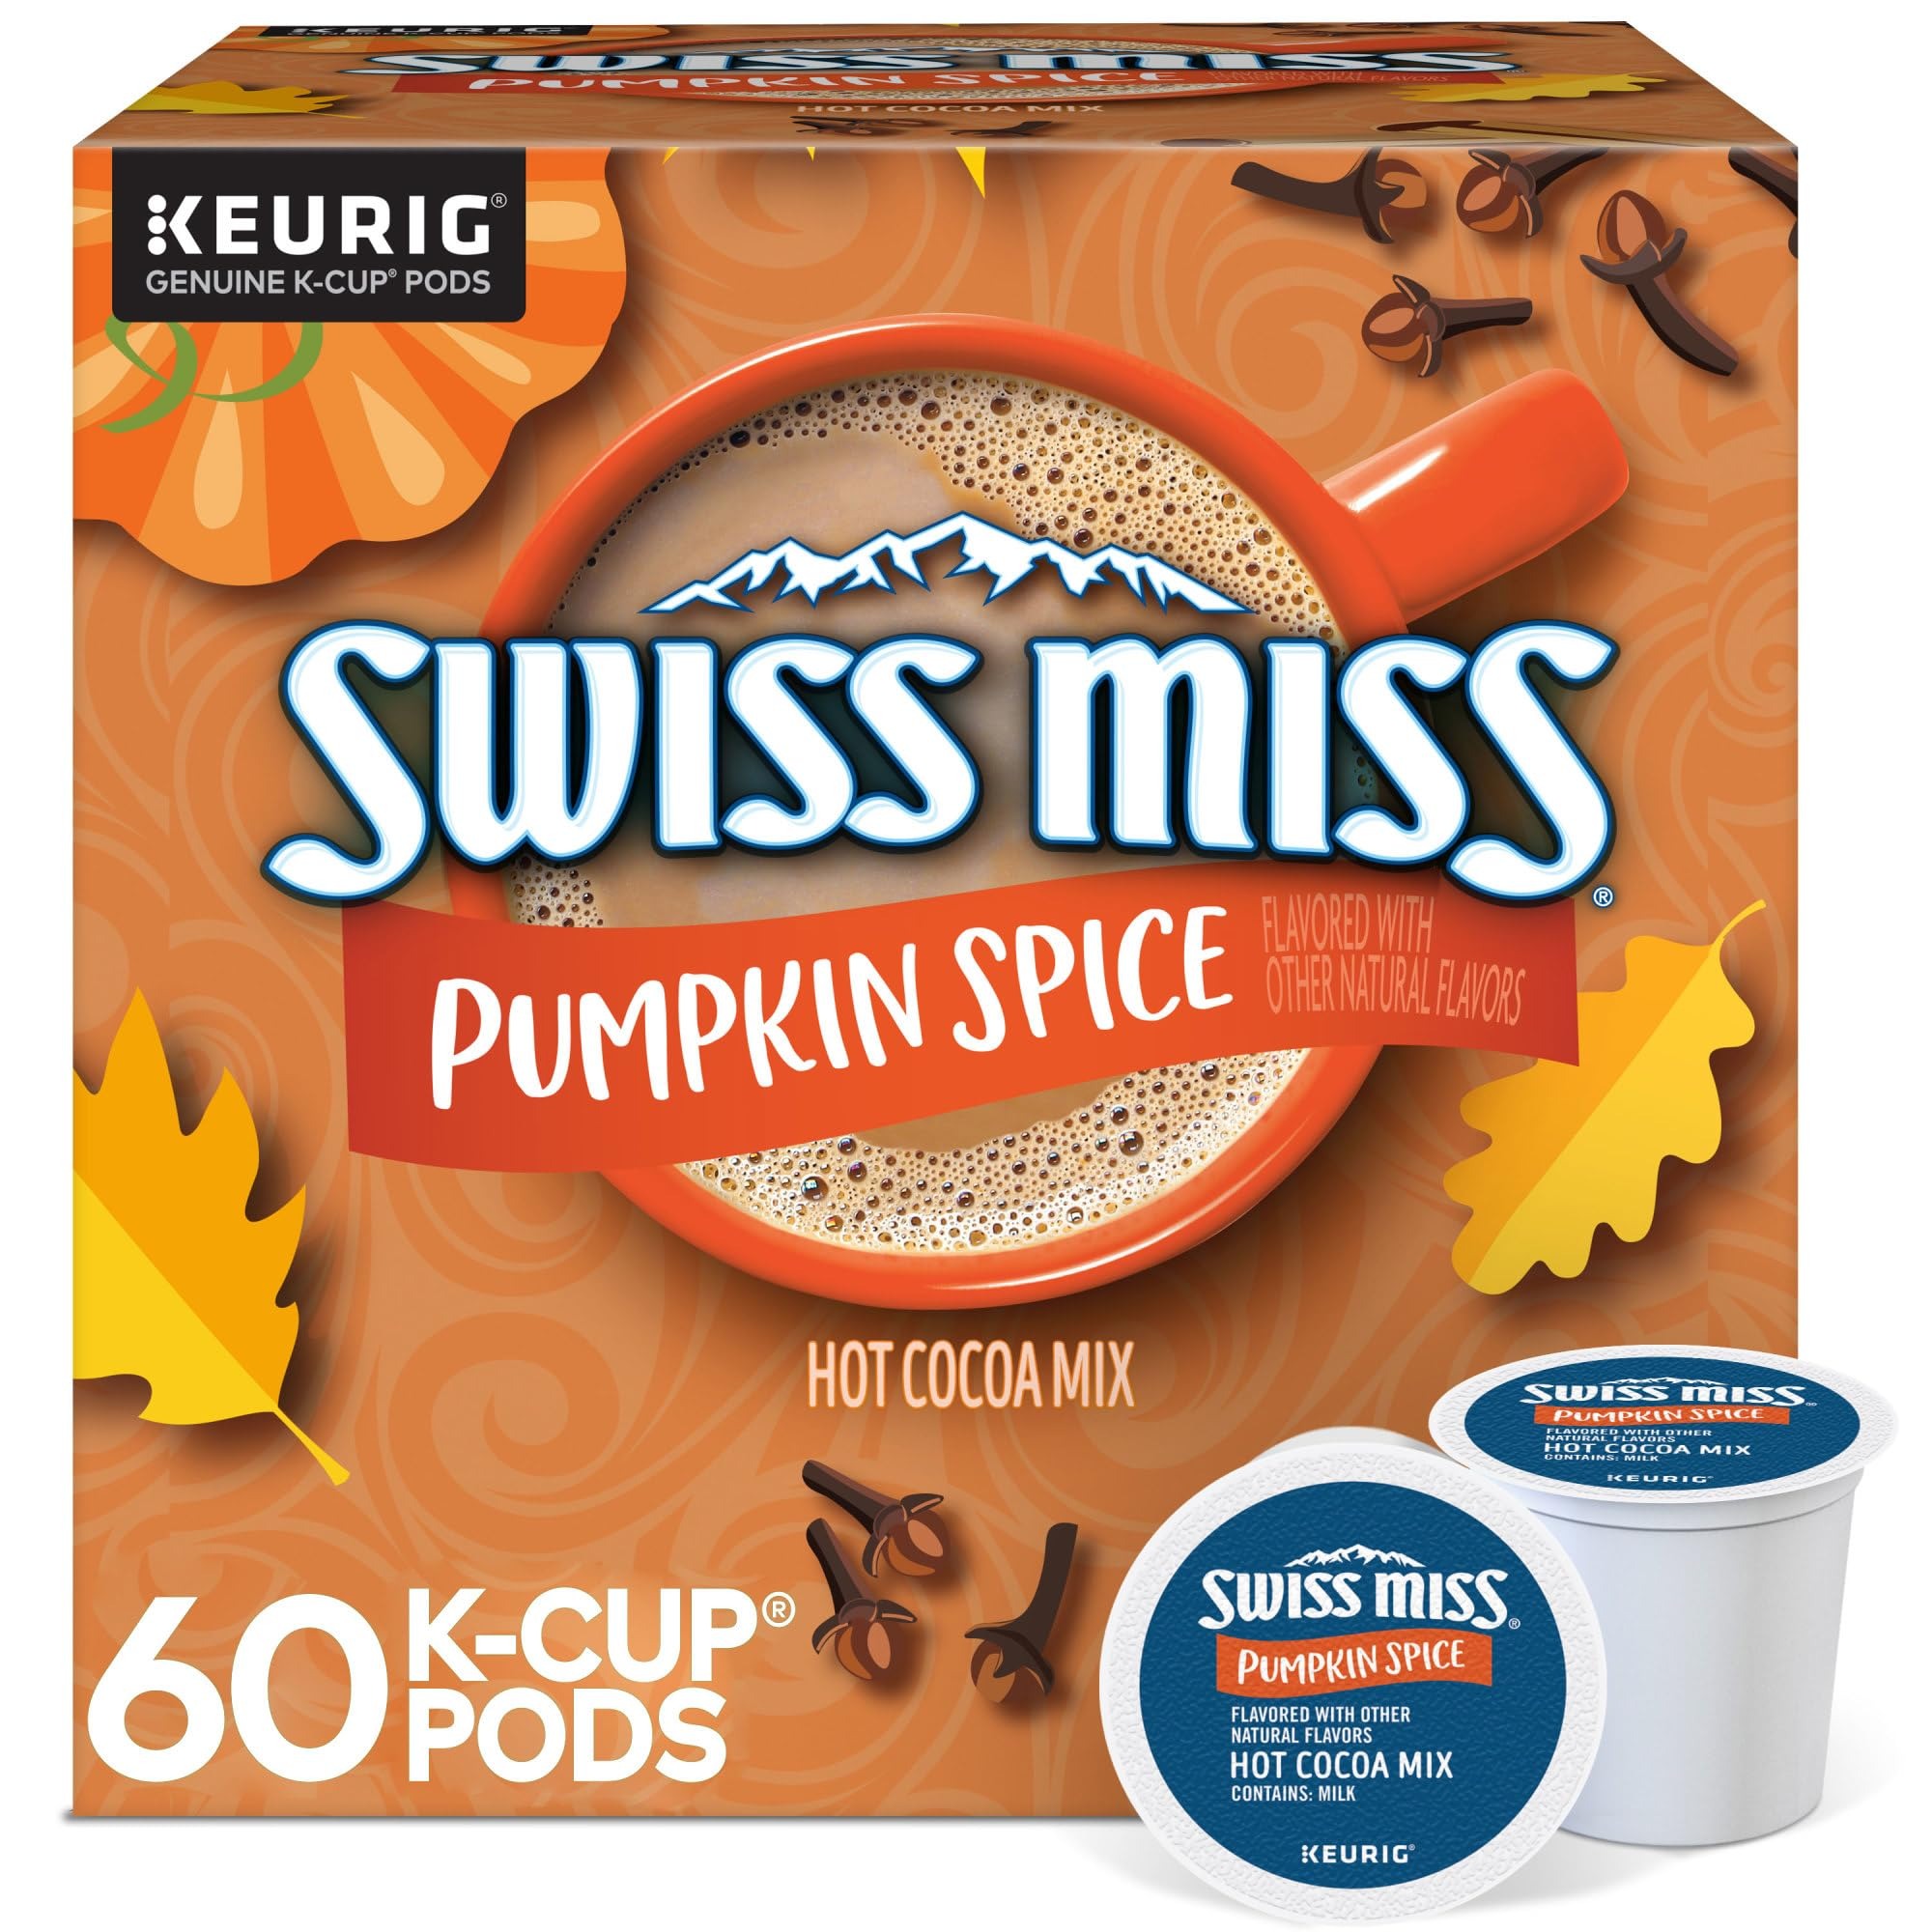
Item Name: Swiss Miss Pumpkin Spice Hot Cocoa, Single Serve Keurig K-Cup Pods, Hot Cocoa, 60 Count (6 Packs of 10)
Bullet Point 1: HOT COCOA: Embrace the chocolatey taste you crave mixed with the iconic taste of pumpkin spice.
Bullet Point 2: TASTE OF REAL: Swiss Miss Pumpkin Spice Hot Cocoa is made with premium imported cocoa and dried milk.
Bullet Point 3: TRADITIONAL TREAT: Create a cozy new family tradition or continue an existing one when you wrap your hands around a warm mug of Swiss Miss Pumpkin Spice Hot Cocoa.
Bullet Point 4: COMPATIBILITY: Contains genuine K-Cup pods, engineered for guaranteed quality and compatibility with all Keurig single serve brewers.
Bullet Point 5: RECYCLABLE* K-CUP PODS: Simple. Delicious. And recyclable. Enjoy the same great-tasting coffee you know and love, and when you’re done, just peel, empty, and recycle. *Check locally, not recycled in many communities.
Value: 10.0
Unit: Count

Price: 11.475